Lika cap

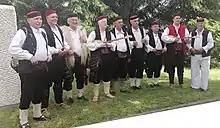
Folklore group from Lika. Note the younger men wear mostly red caps while the older men wear red and black caps.

Ethnologist Nerina Eckhel describes the modern Lika caps as sharing the characteristics of the red round flat cap with thick black yard embroidering the sides. Individuals would often decorate the cap to their liking, most common additions included adding longer black threads, or decorating the top of the cap with national or religious motifs.